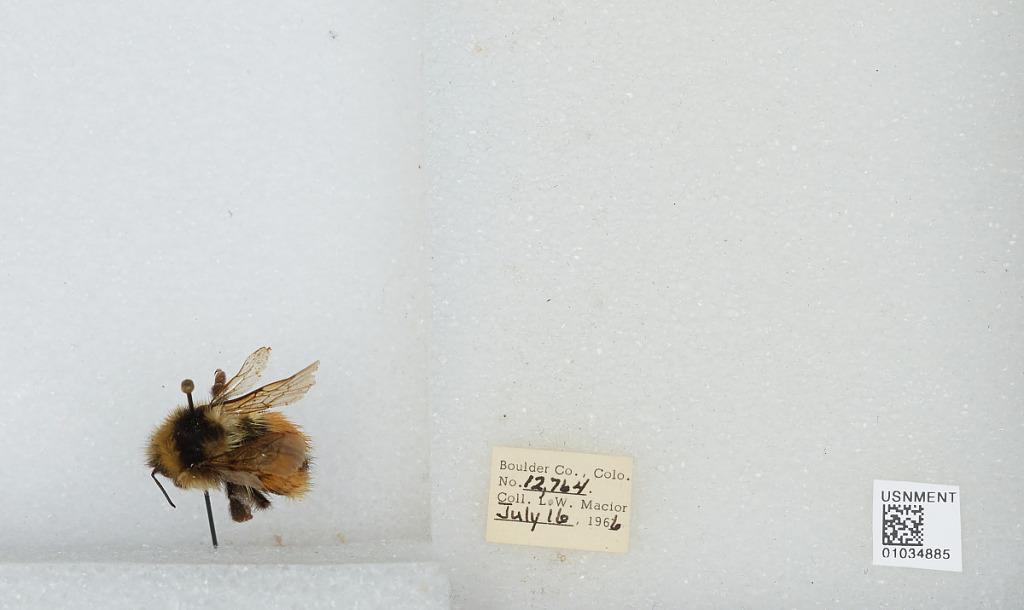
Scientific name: Bombus (Pyrobombus) sylvicola Kirby
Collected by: L. Macior
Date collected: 1966-7-16
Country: United States
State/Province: Colorado
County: Boulder
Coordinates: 40.0722, -105.584